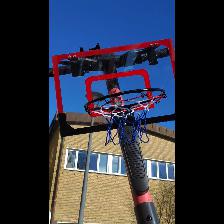
Label: NonHuman